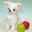
Label: dog